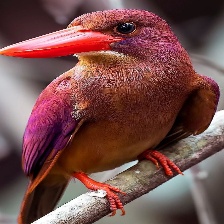
Species: RUDY KINGFISHER
Scientific name: HALCYON COROMANDA